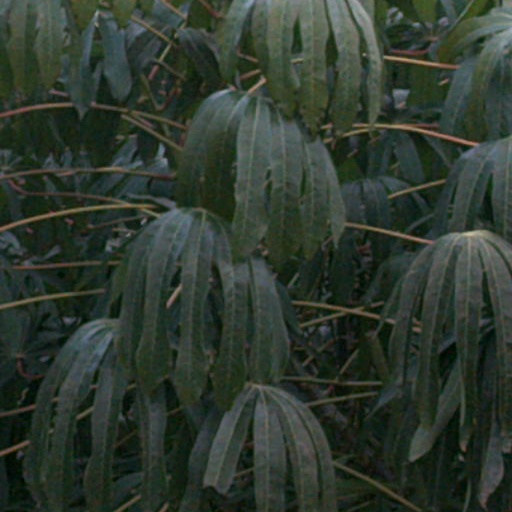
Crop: cassava